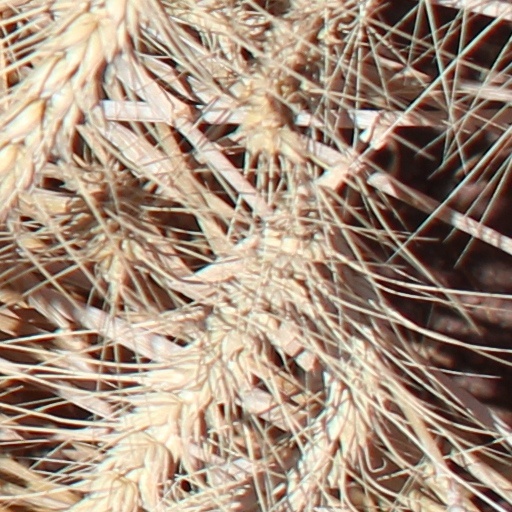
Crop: wheat